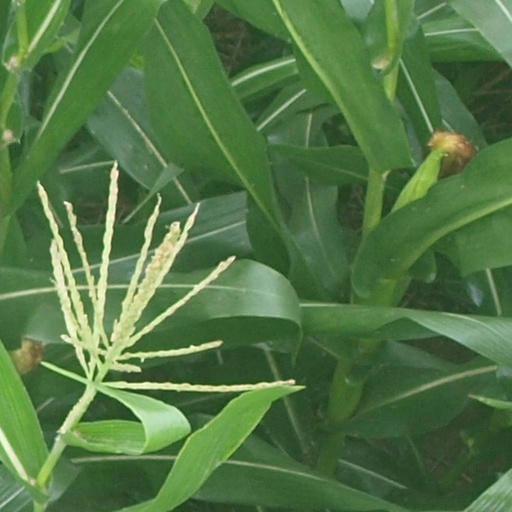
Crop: maize; corn